Ousmane Dembélé

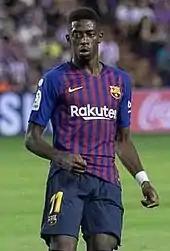
Dembélé playing for Barcelona in 2018

On 12 August 2018, Dembélé scored the winning goal against Sevilla in the Supercopa de España, in an eventual 2–1 victory to win Barcelona their 13th Supercopa de España title. He opened his La Liga season's goal tally by scoring the only goal of the game against Real Valladolid, on 25 August, away at the Estadio José Zorrilla. On 18 September, Dembélé scored his first Champions League goal of the season, helping Barcelona beat PSV 4–0 at the Camp Nou. On 4 November, he inspired Barcelona to a 3–2 comeback away against Rayo Vallecano, scoring the 2–2 equaliser with a half-volley in the 87th minute. On 11 December, he scored a remarkable solo goal against Tottenham Hotspur outpacing many defenders, finishing with a cool left footed shot past Hugo Lloris. He won the UEFA Champions League Goal of the Week for that goal. After the match, Barcelona manager Ernesto Valverde praised the youngster, saying "He has made a great goal, within reach of players with his talent." He finished the season with 14 goals, 8 of them in the league, as his club managed to win another La Liga title.